SS Rotterdam

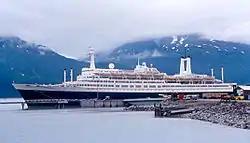
"Rotterdam" in Valdez, Alaska, in 1997, her last year with Holland America Line.

She remained in service until 1997, when Carnival announced, much to the dismay of the ship's loyal fans, that to upgrade her to meet the new 1997 SOLAS regulations would cost 40 million dollars. While Carnival did have the money necessary to upgrade her, they had been opting to retire what they had supposedly called the "old ship." A replacement, the sixth "Rotterdam", was ordered from Fincantieri shipyards in Italy. A gala finale cruise ended her final season on 30 September 1997.